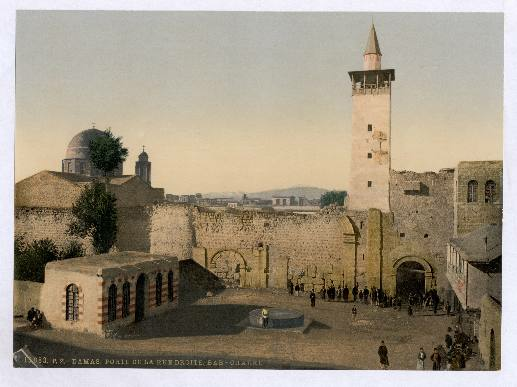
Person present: No